Transport in Warsaw

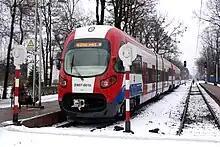
Train of EN97 type

In 1974, there was once more a return to the idea of an underground rail system. Finally, in 1983, the idea to create the country's first metro was approved by the government and the first tunnels were built. Lack of funds, poor planning, and tedious bureaucracy meant that the work progressed very slowly, at a speed no greater than 2 meters a day. The first section of the Metro was opened in April 1995 with a total of 11 stations – from “Kabaty” to “Politechnika”. The first trains were produced in Russia (actually, yet in USSR) – cars of type 81, from Mytishchi, but in 2000 Warsaw purchased the cars from Alstom, produced in Barcelona, then in Chorzów. The line was gradually lengthened and the last station - Młociny in the north (by the ArcelorMittal Steel Mill) - was completed in October 2008. It has 21 stations along a distance of approximately 23 kilometers. Initially, all of the trains were Russian built. In 1998, 108 new carriages were ordered from Alstom.